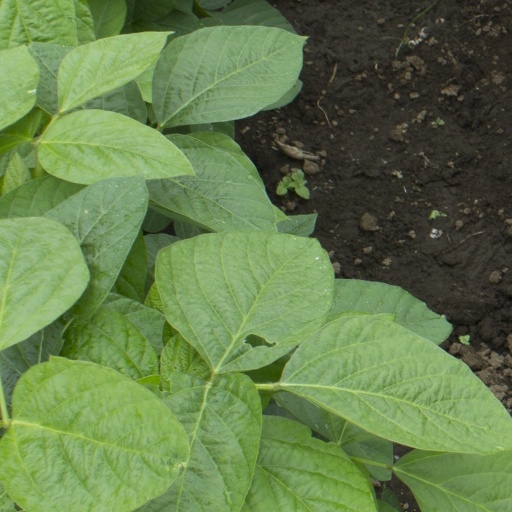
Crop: soybean